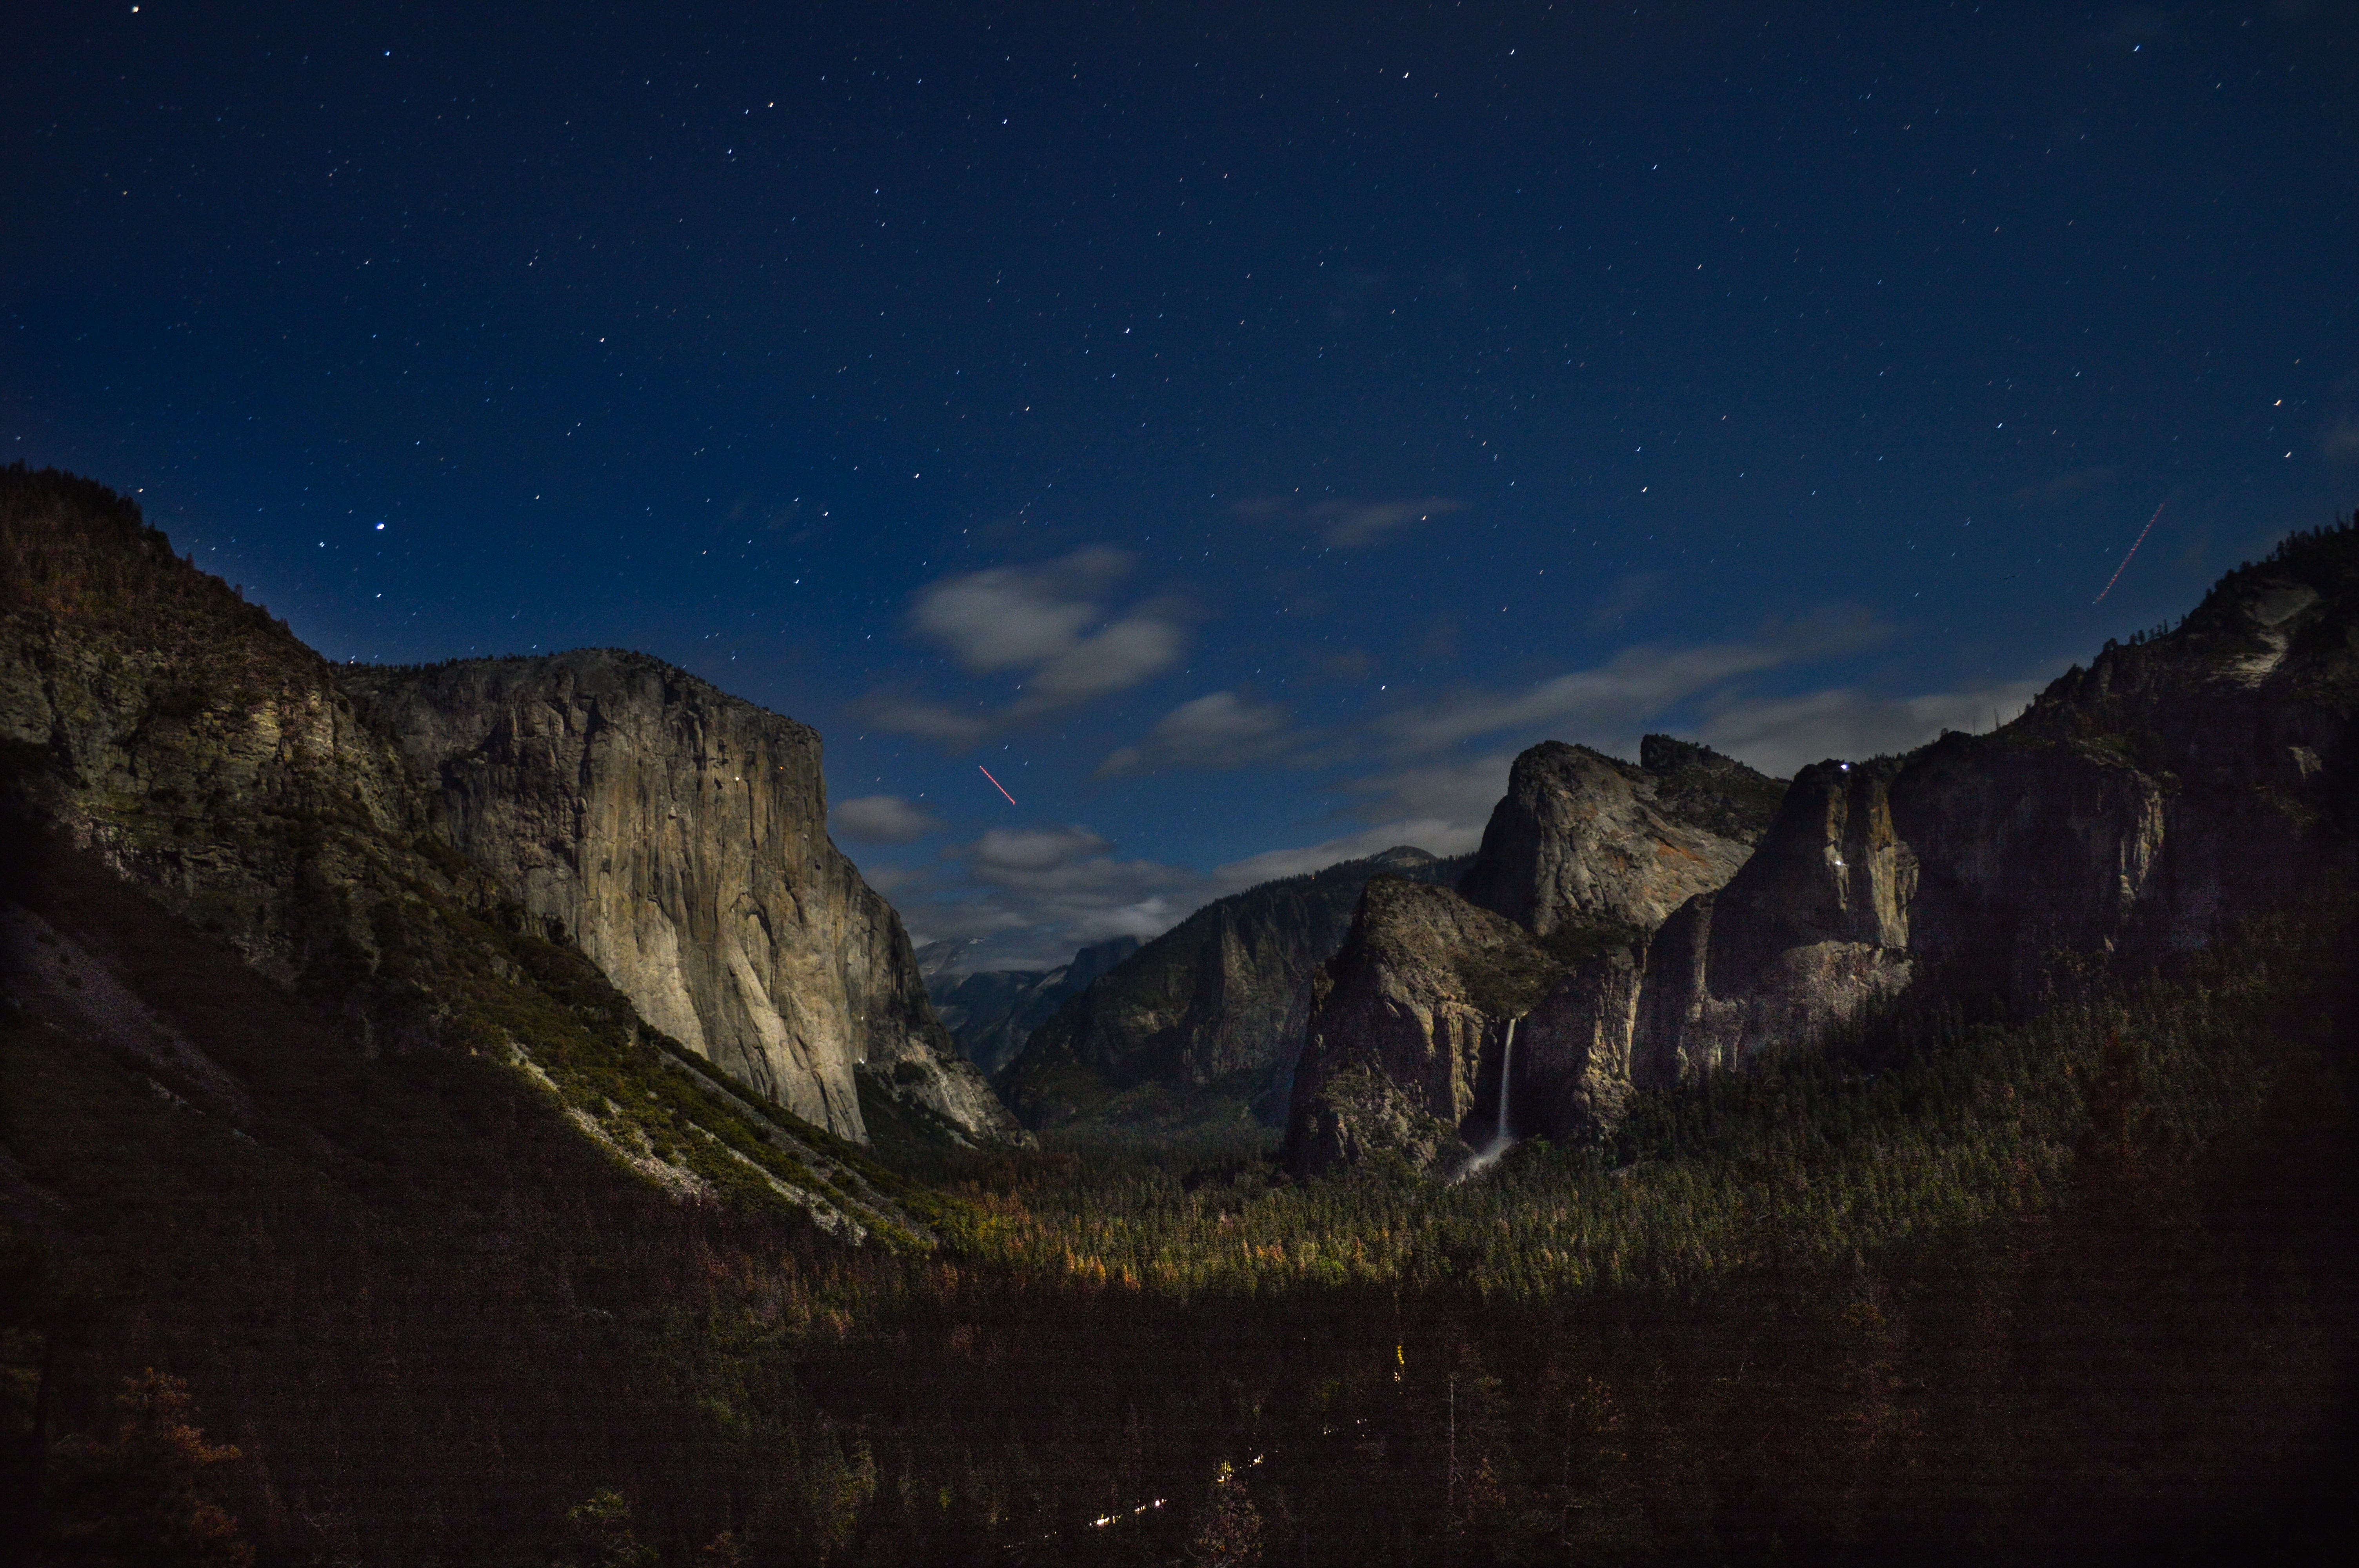
landscape, tree, nature, forest, rock, wilderness, mountain, cloud, sky, night, star, hill, dawn, mountain range, dusk, evening, reflection, darkness, terrain, alps, landform, atmospheric phenomenon, mountainous landforms